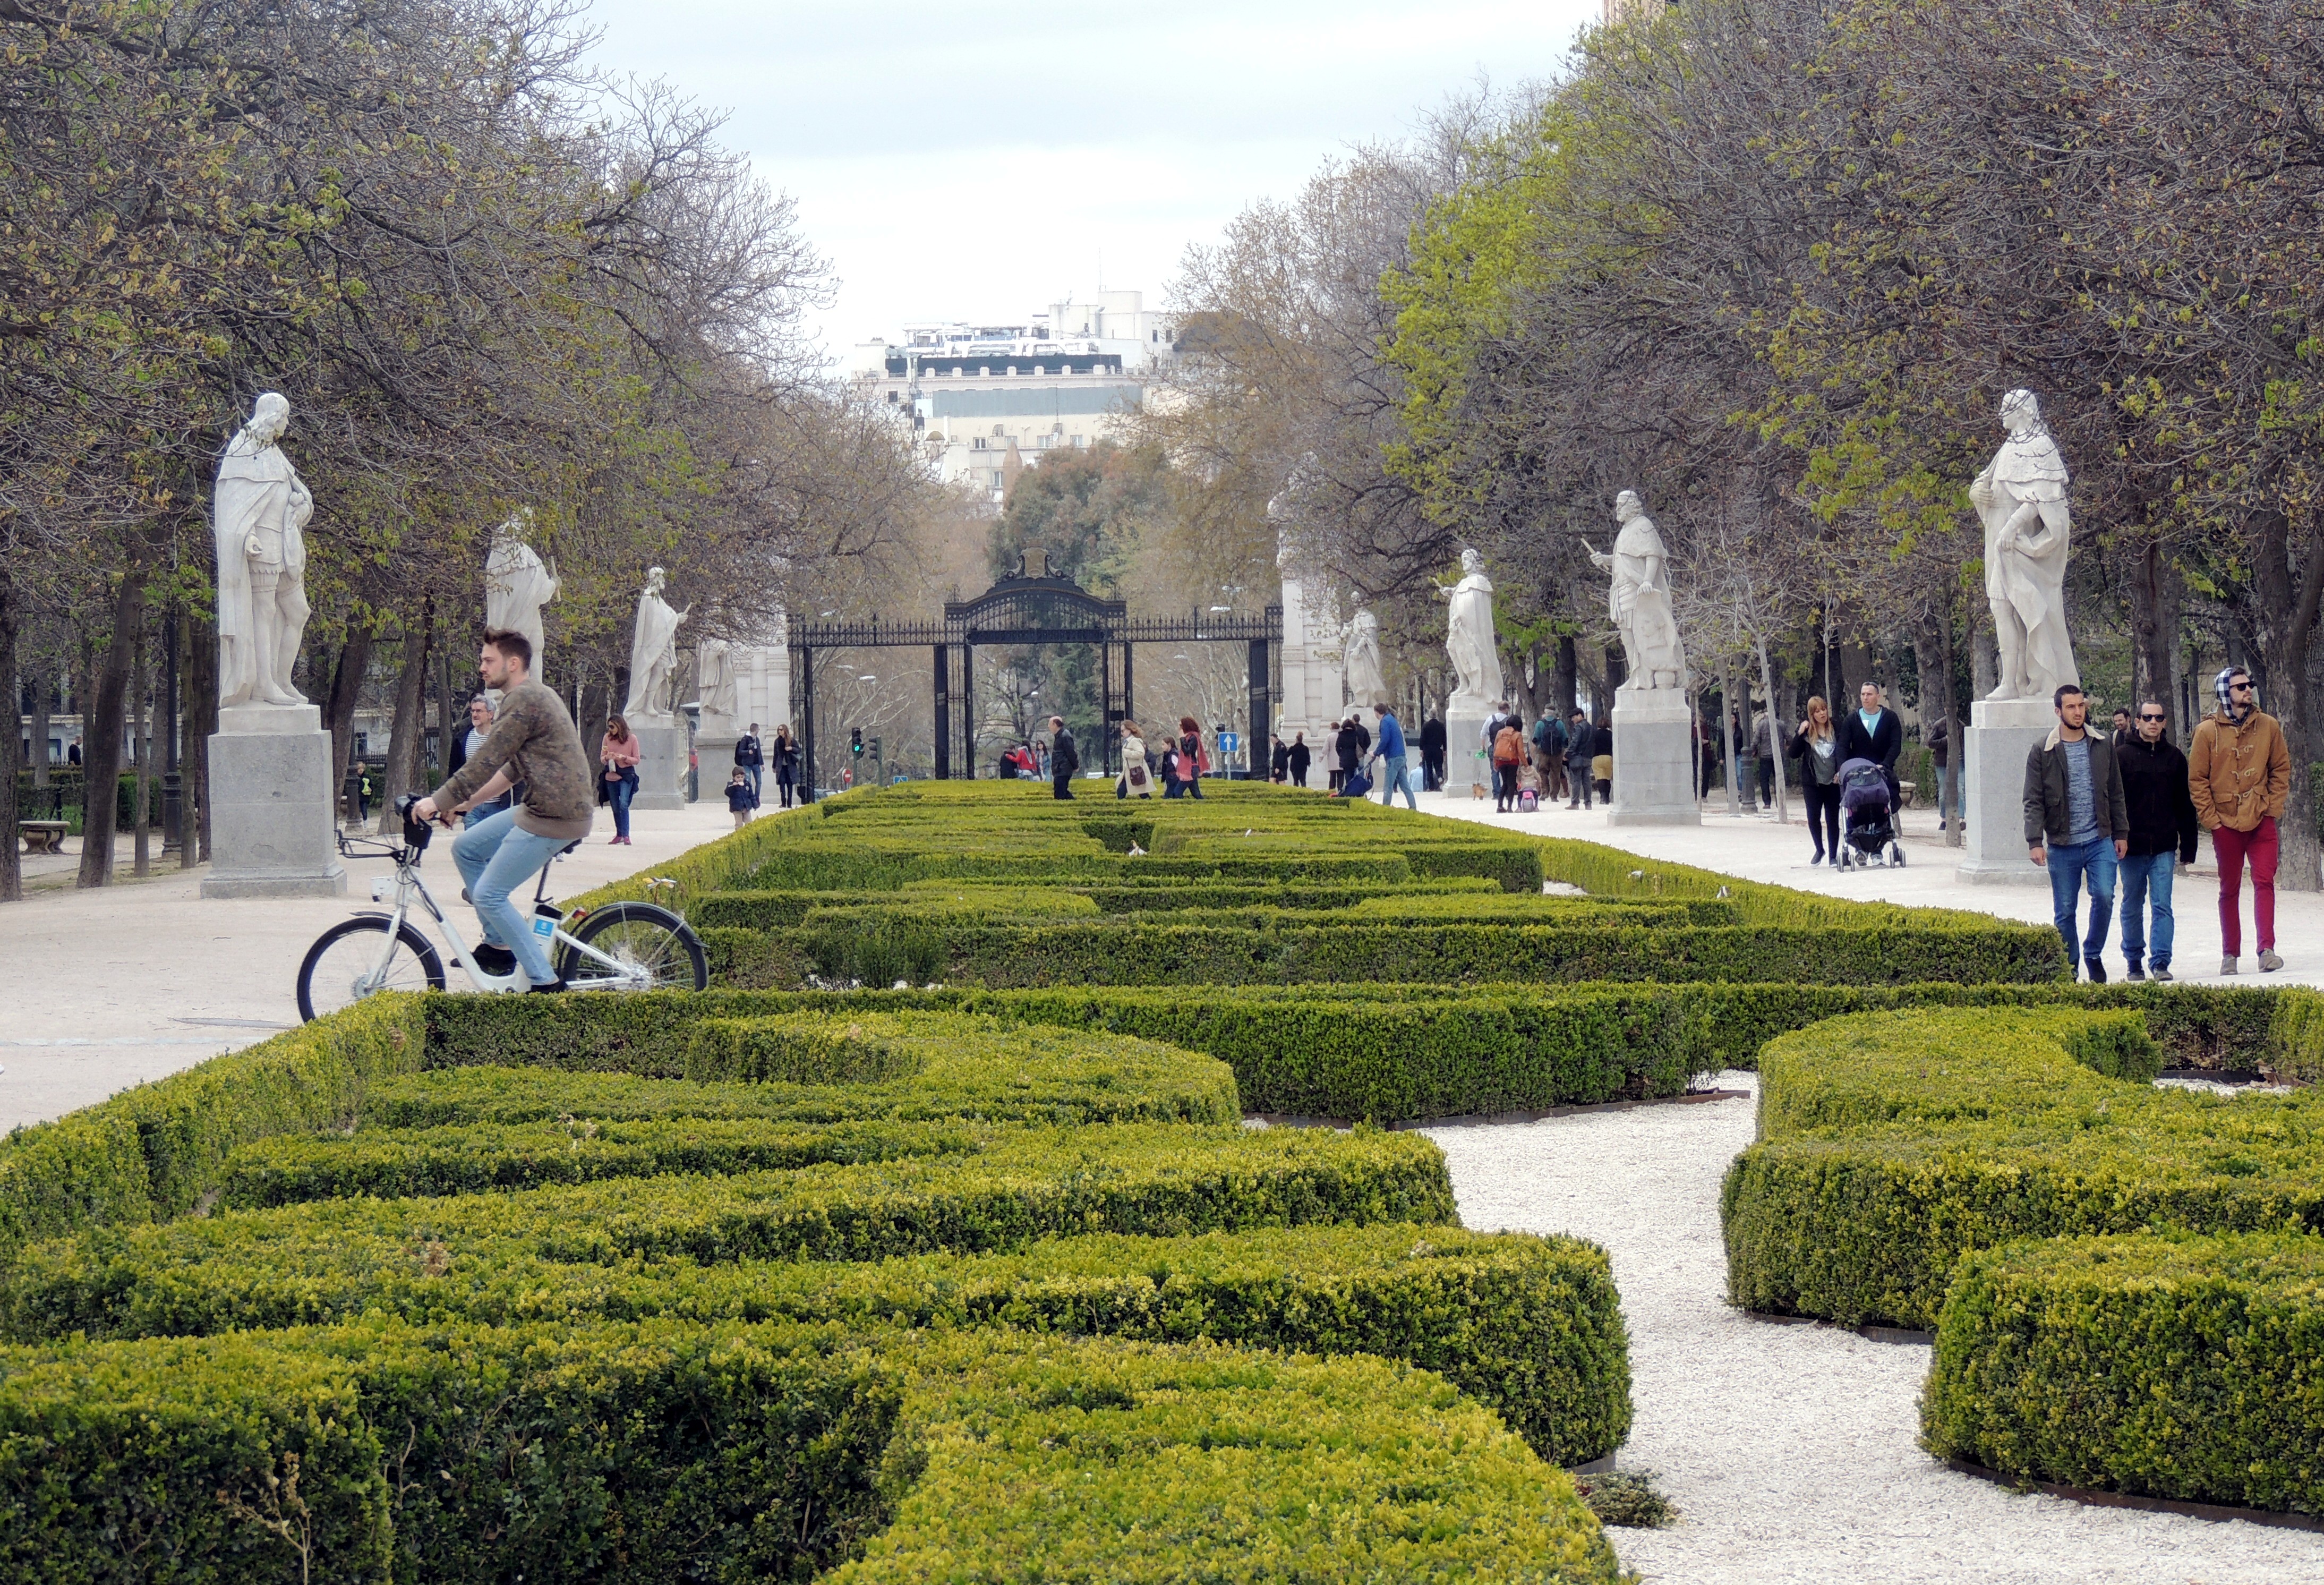
tree, plant, lawn, flower, chateau, park, botany, garden, memorial, town square, campus, botanical garden, estate, landscape architect